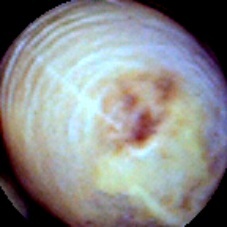
Label: Spotted